RED Air Flight 203

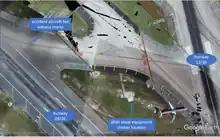
Aerial image of the aircraft wreckage.

The aircraft involved in the accident was a McDonnell Douglas MD-82 with the registration of HI1064 and serial number 53027. The aircraft was transferred to RED Air, a subsidiary of LASER Airlines, in February 2021.